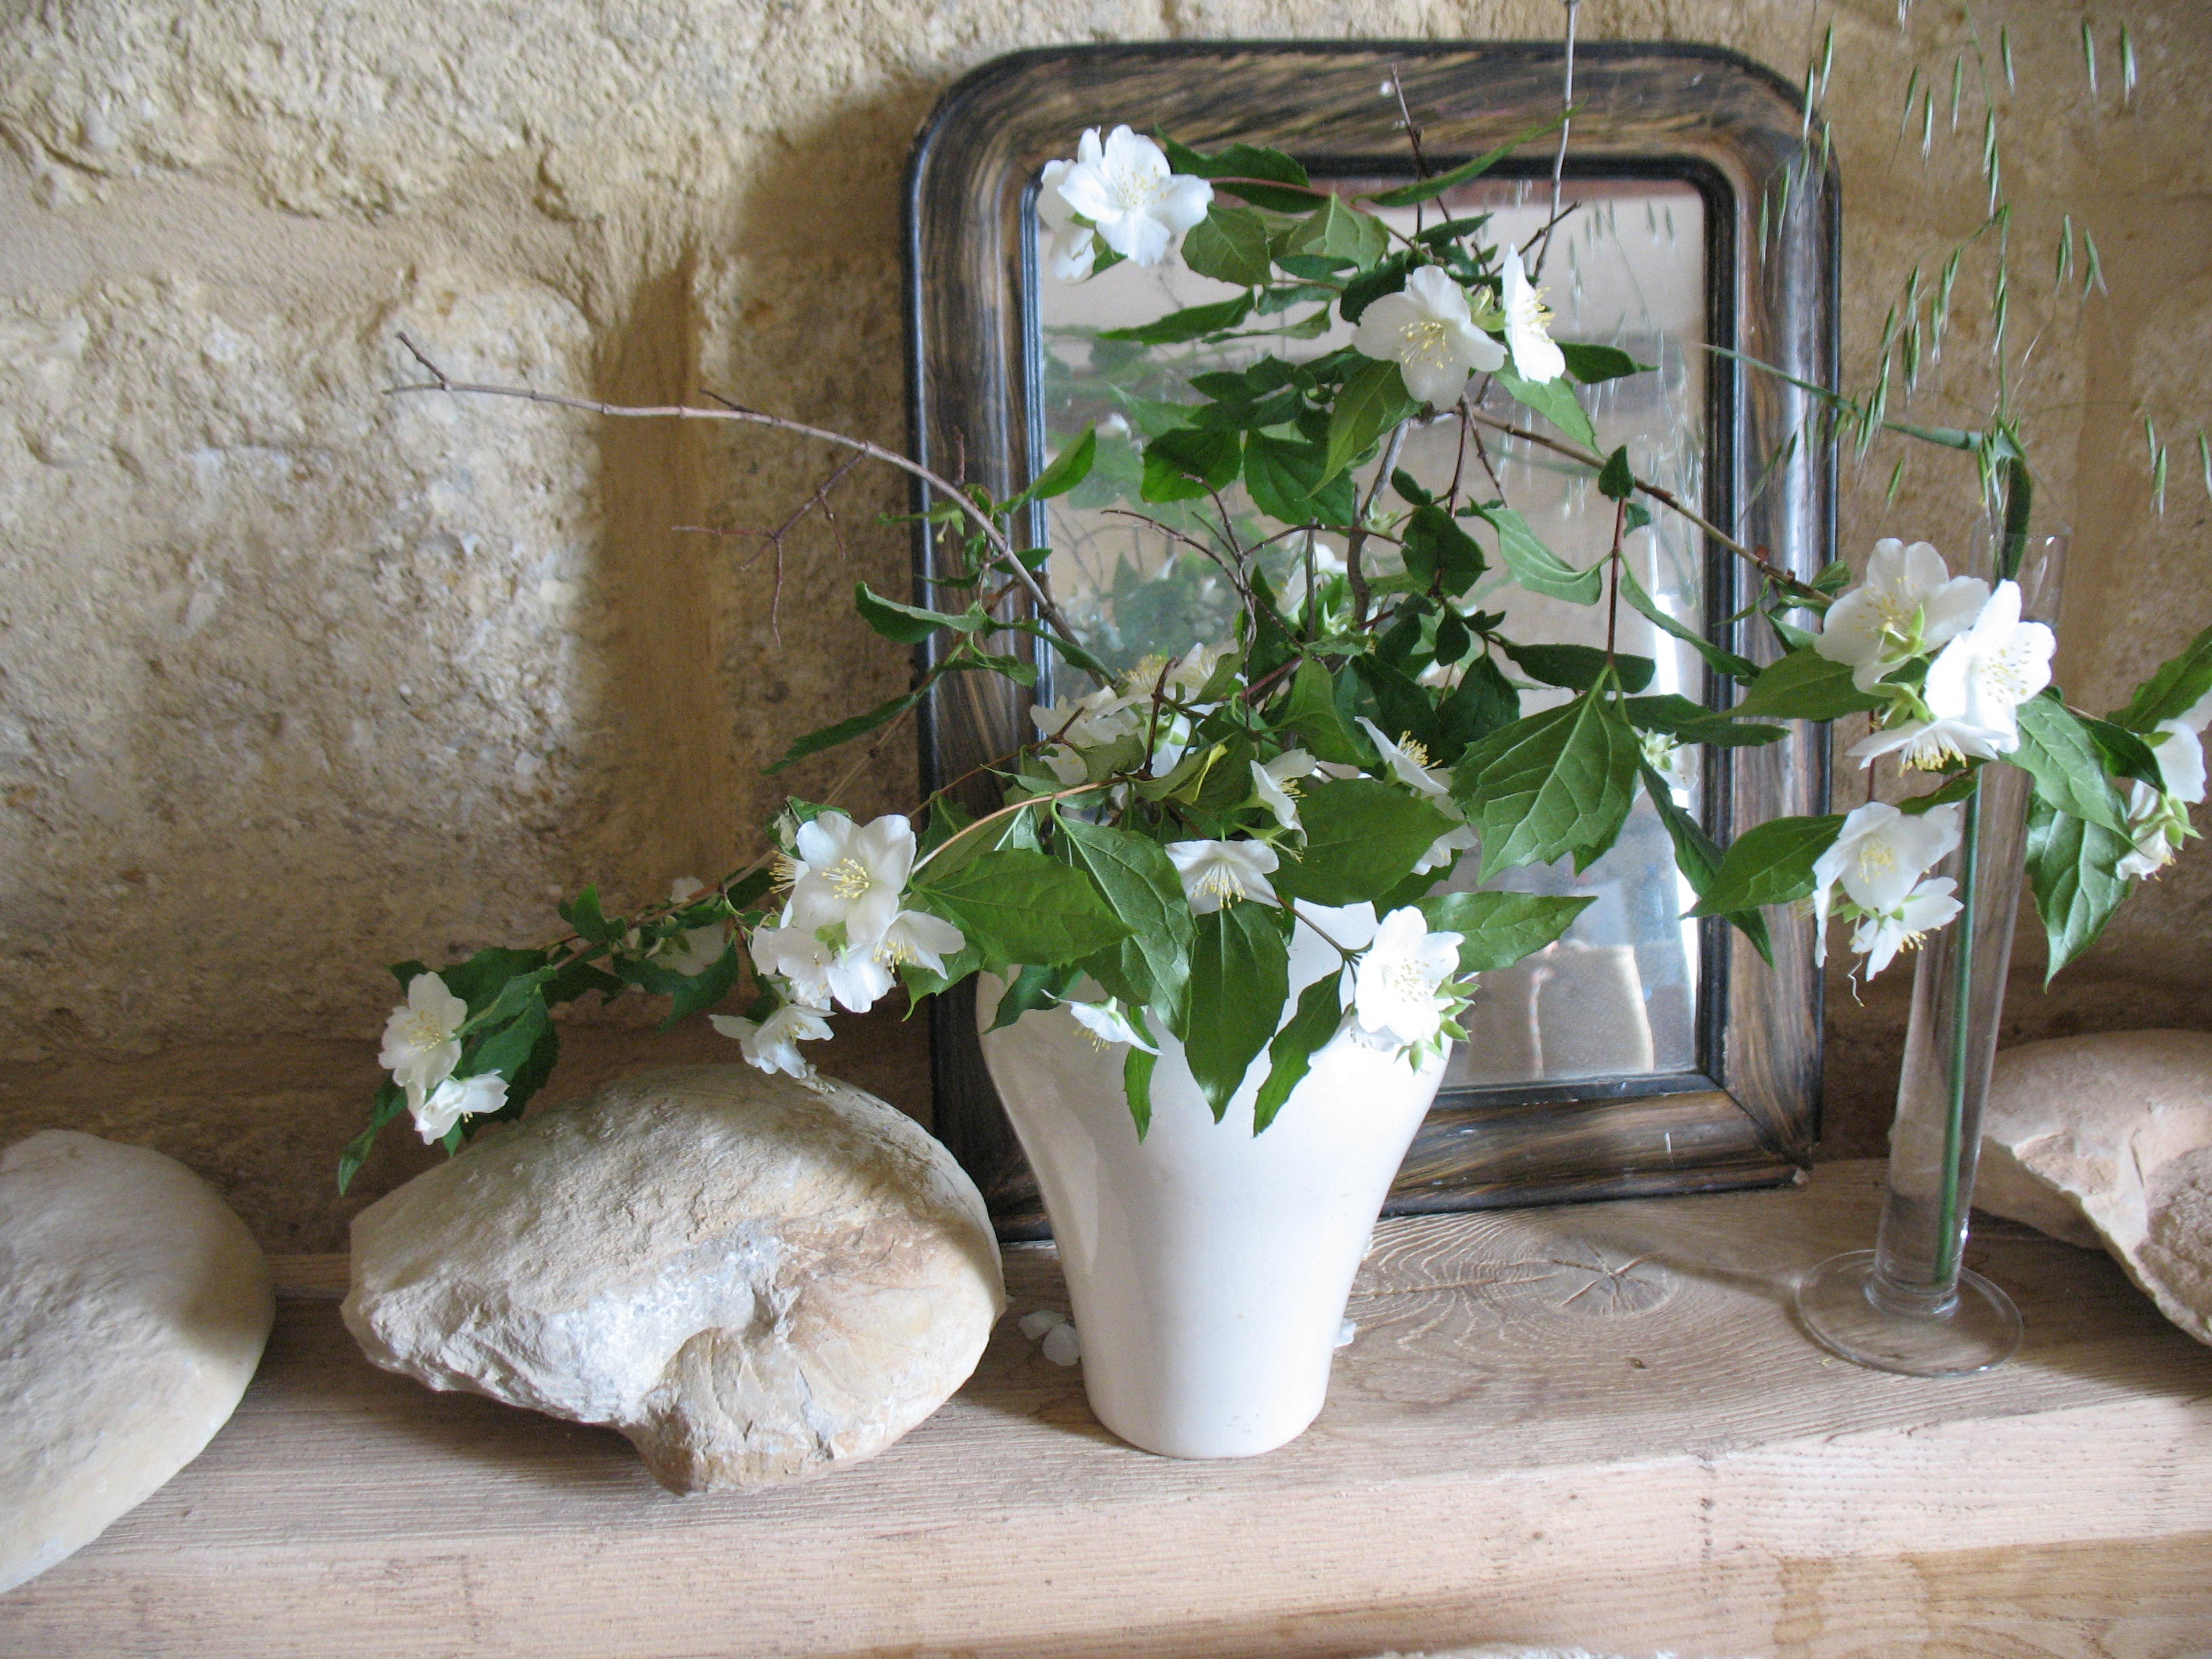
plant, flower, herb, floristry, flowering plant, floral design, land plant, flower arranging